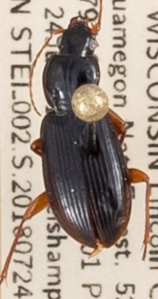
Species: Synuchus impunctatus
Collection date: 2018-07-24
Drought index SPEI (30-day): -0.71
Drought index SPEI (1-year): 0.17
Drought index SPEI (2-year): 2.09